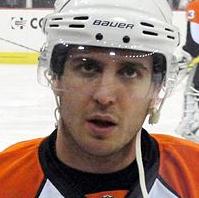
Age: 23